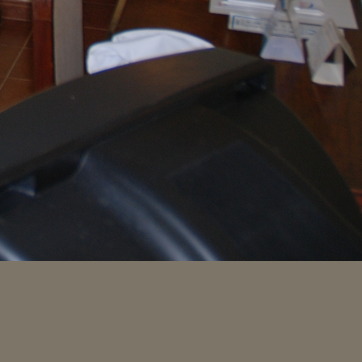
Material: plastic